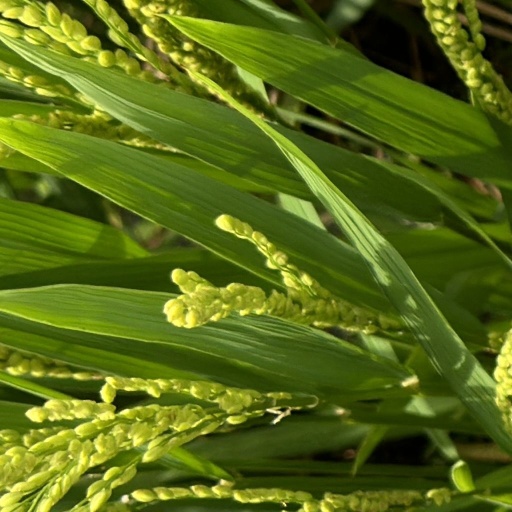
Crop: rice